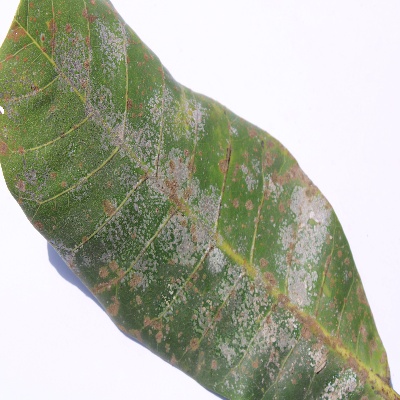
Crop: Cashew
Condition: red rust